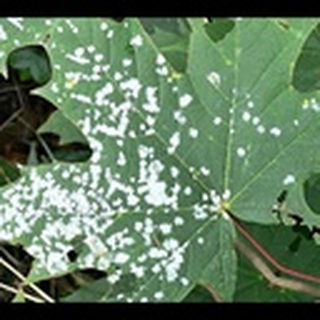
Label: cotton_powdery_mildew